Vākyakaraṇa

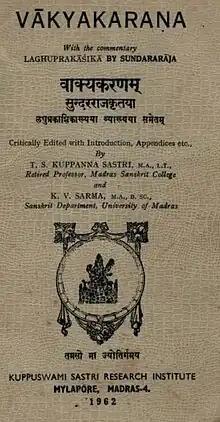
Cover page of Vakyakarana

Vākyakaraṇa is the source book of "Vākyapañcāṅga" which is a type of almanac popular among Tamil speaking people of South India. In "Vākyapañcāṅga", the positions of the celestial entities and the timings of celestial events as obtained using the computational methods expounded in the text "Vākyakaraṇa". These methods make use of astronomical tables compiled centuries ago. Each entry in such tables is in the form of a "vākya", that is, a sentence in Sanskrit, and it represents some numerical value encoded using the "kaṭapayādi" scheme. Different sets of such "vākya"-s have been compiled for different celestial entities. One such set is "Cāndrvākya"-s which is a set of 247 values relating to the position of the Moon. The original set of "Cāndrvākya"-s are attributed to the legendary Kerala astronomer Vararuci. These were later revised by Mādhava of Saṅgamagrāma, another legendary astronomer and mathematician from Kerala. Such collections of "vākya"-s have been compiled in respect the five planets Mercury, Mars, Venus, Jupiter and Saturn. It may be noted that these "vākya"-s themselves are not part of the "Vākyakaraṇa".